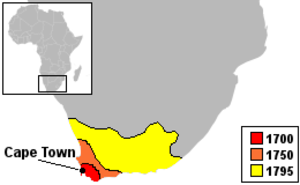
À l'origine, au XVIIᵉ siècle, un burgher est un « citoyen libre », fermier installé à son compte mais dont les productions sont, en pratique, destinées au poste d'approvisionnement de la compagnie néerlandaise des Indes orientales installé dans la ville du Cap. Ils sont les ancêtres des Trekboers, éleveurs itinérants qui parcourent l'intérieur de l'actuelle Afrique du Sud durant le XVIIIᵉ siècle. Au XIXᵉ siècle, à la suite du Grand Trek, le terme désigne les citoyens des républiques boers.
L'histoire de la Colonie du Cap en Afrique du Sud commence en 1488 lorsque le navigateur portugais Bartolomeu Dias, atteint le Cap de Bonne-Espérance puis lorsqu'en 1497, Vasco de Gama le franchit pour trouver le chemin vers la route des Indes.
L'histoire de l'Afrique du Sud est très riche et très complexe du fait de la juxtaposition de peuples et de cultures différentes qui se succèdent et se côtoient depuis la Préhistoire. Les Bochimans y sont présents depuis au moins 25 000 ans et les Bantous, depuis au moins 1 500 ans. Les deux peuples auraient généralement cohabité paisiblement. L'histoire écrite débute avec l'arrivée des Européens, en commençant par les Portugais qui décident de ne pas coloniser la région, laissant la place aux Néerlandais. Les Britanniques contestent leur prééminence vers la fin du xviiiᵉ siècle, ce qui mène à deux guerres. Le xxᵉ siècle est marqué par le système législatif séparatiste et ségrégationniste de l'apartheid puis par l'élection de Nelson Mandela, premier président noir d'Afrique du Sud, à la suite des premières élections nationales multiraciales au suffrage universel organisées dans le pays.